Christmas and holiday season

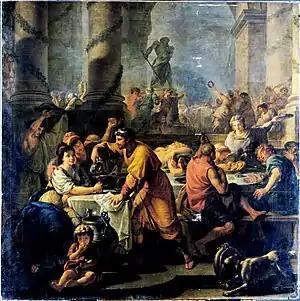
"Saturnalia" (1783) by Antoine-François Callet, showing his interpretation of what the Roman Saturnalia might have looked like

Saturnalia was an ancient Roman festival in honor of the deity Saturn, the god of time, held on December 17 of the Julian calendar and later expanded with festivities through December 23. The holiday was celebrated with a sacrifice at the Temple of Saturn, in the Roman Forum, and a public banquet, followed by private gift-giving, continual partying, and a carnival atmosphere that overturned Roman social norms: gambling was permitted, and masters provided table service for their slaves. In addition to being a religious celebration, Saturnalia served as a social leveler by temporarily suspending established hierarchies and reversing roles. Because the affluent and the poor could participate in the same celebrations without the customary social barriers, the festival promoted a sense of community delight. The poet Catullus called it "the best of days."